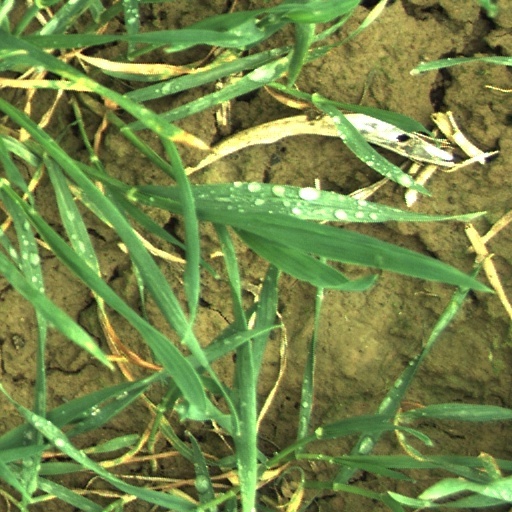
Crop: wheat